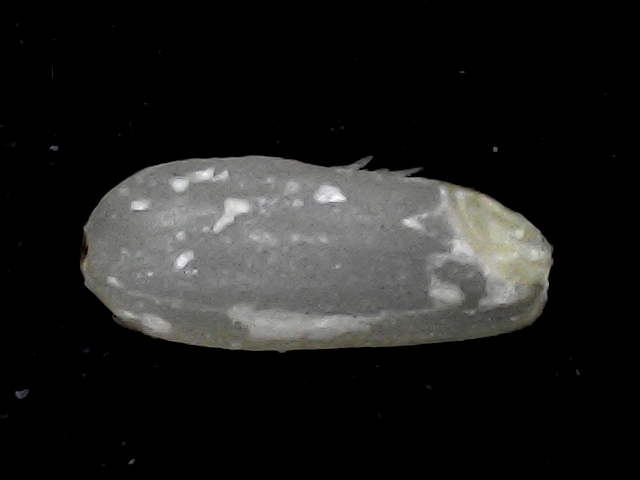
Rice variety: BR22